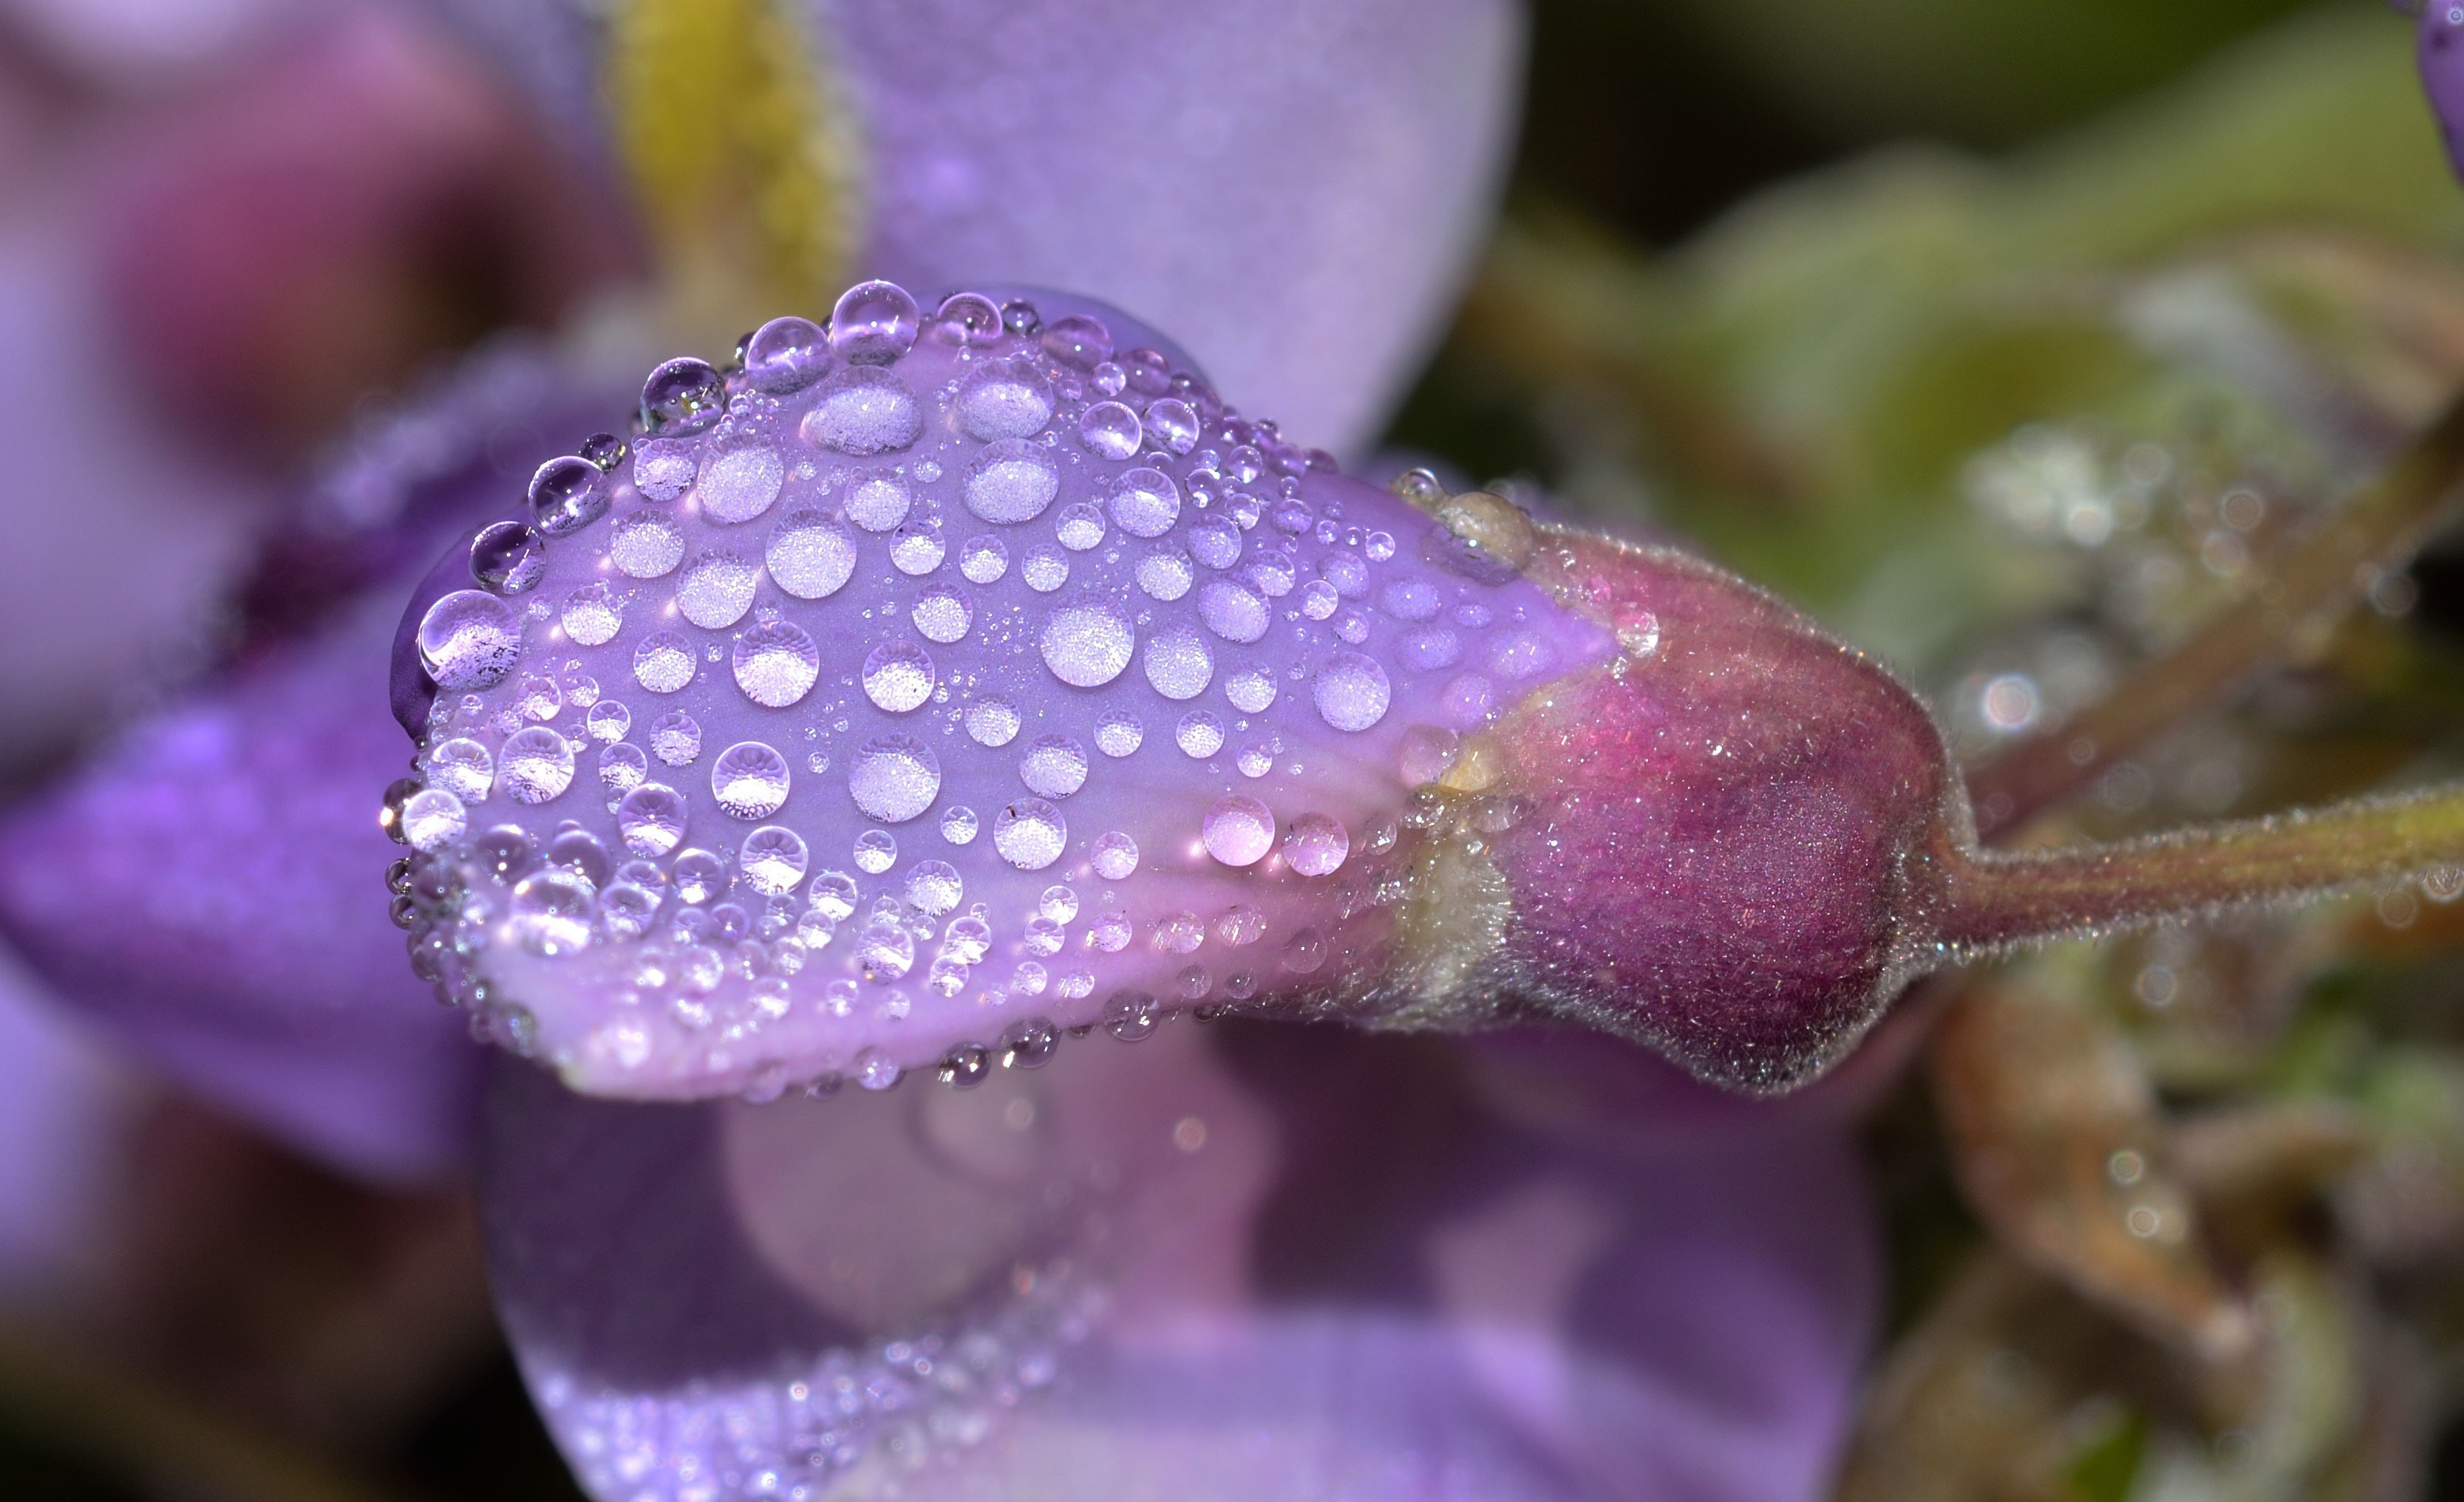
nature, blossom, dew, plant, photography, leaf, flower, purple, petal, flora, wildflower, close up, eye, wisteria, moisture, macro photography, flowering plant, land plant